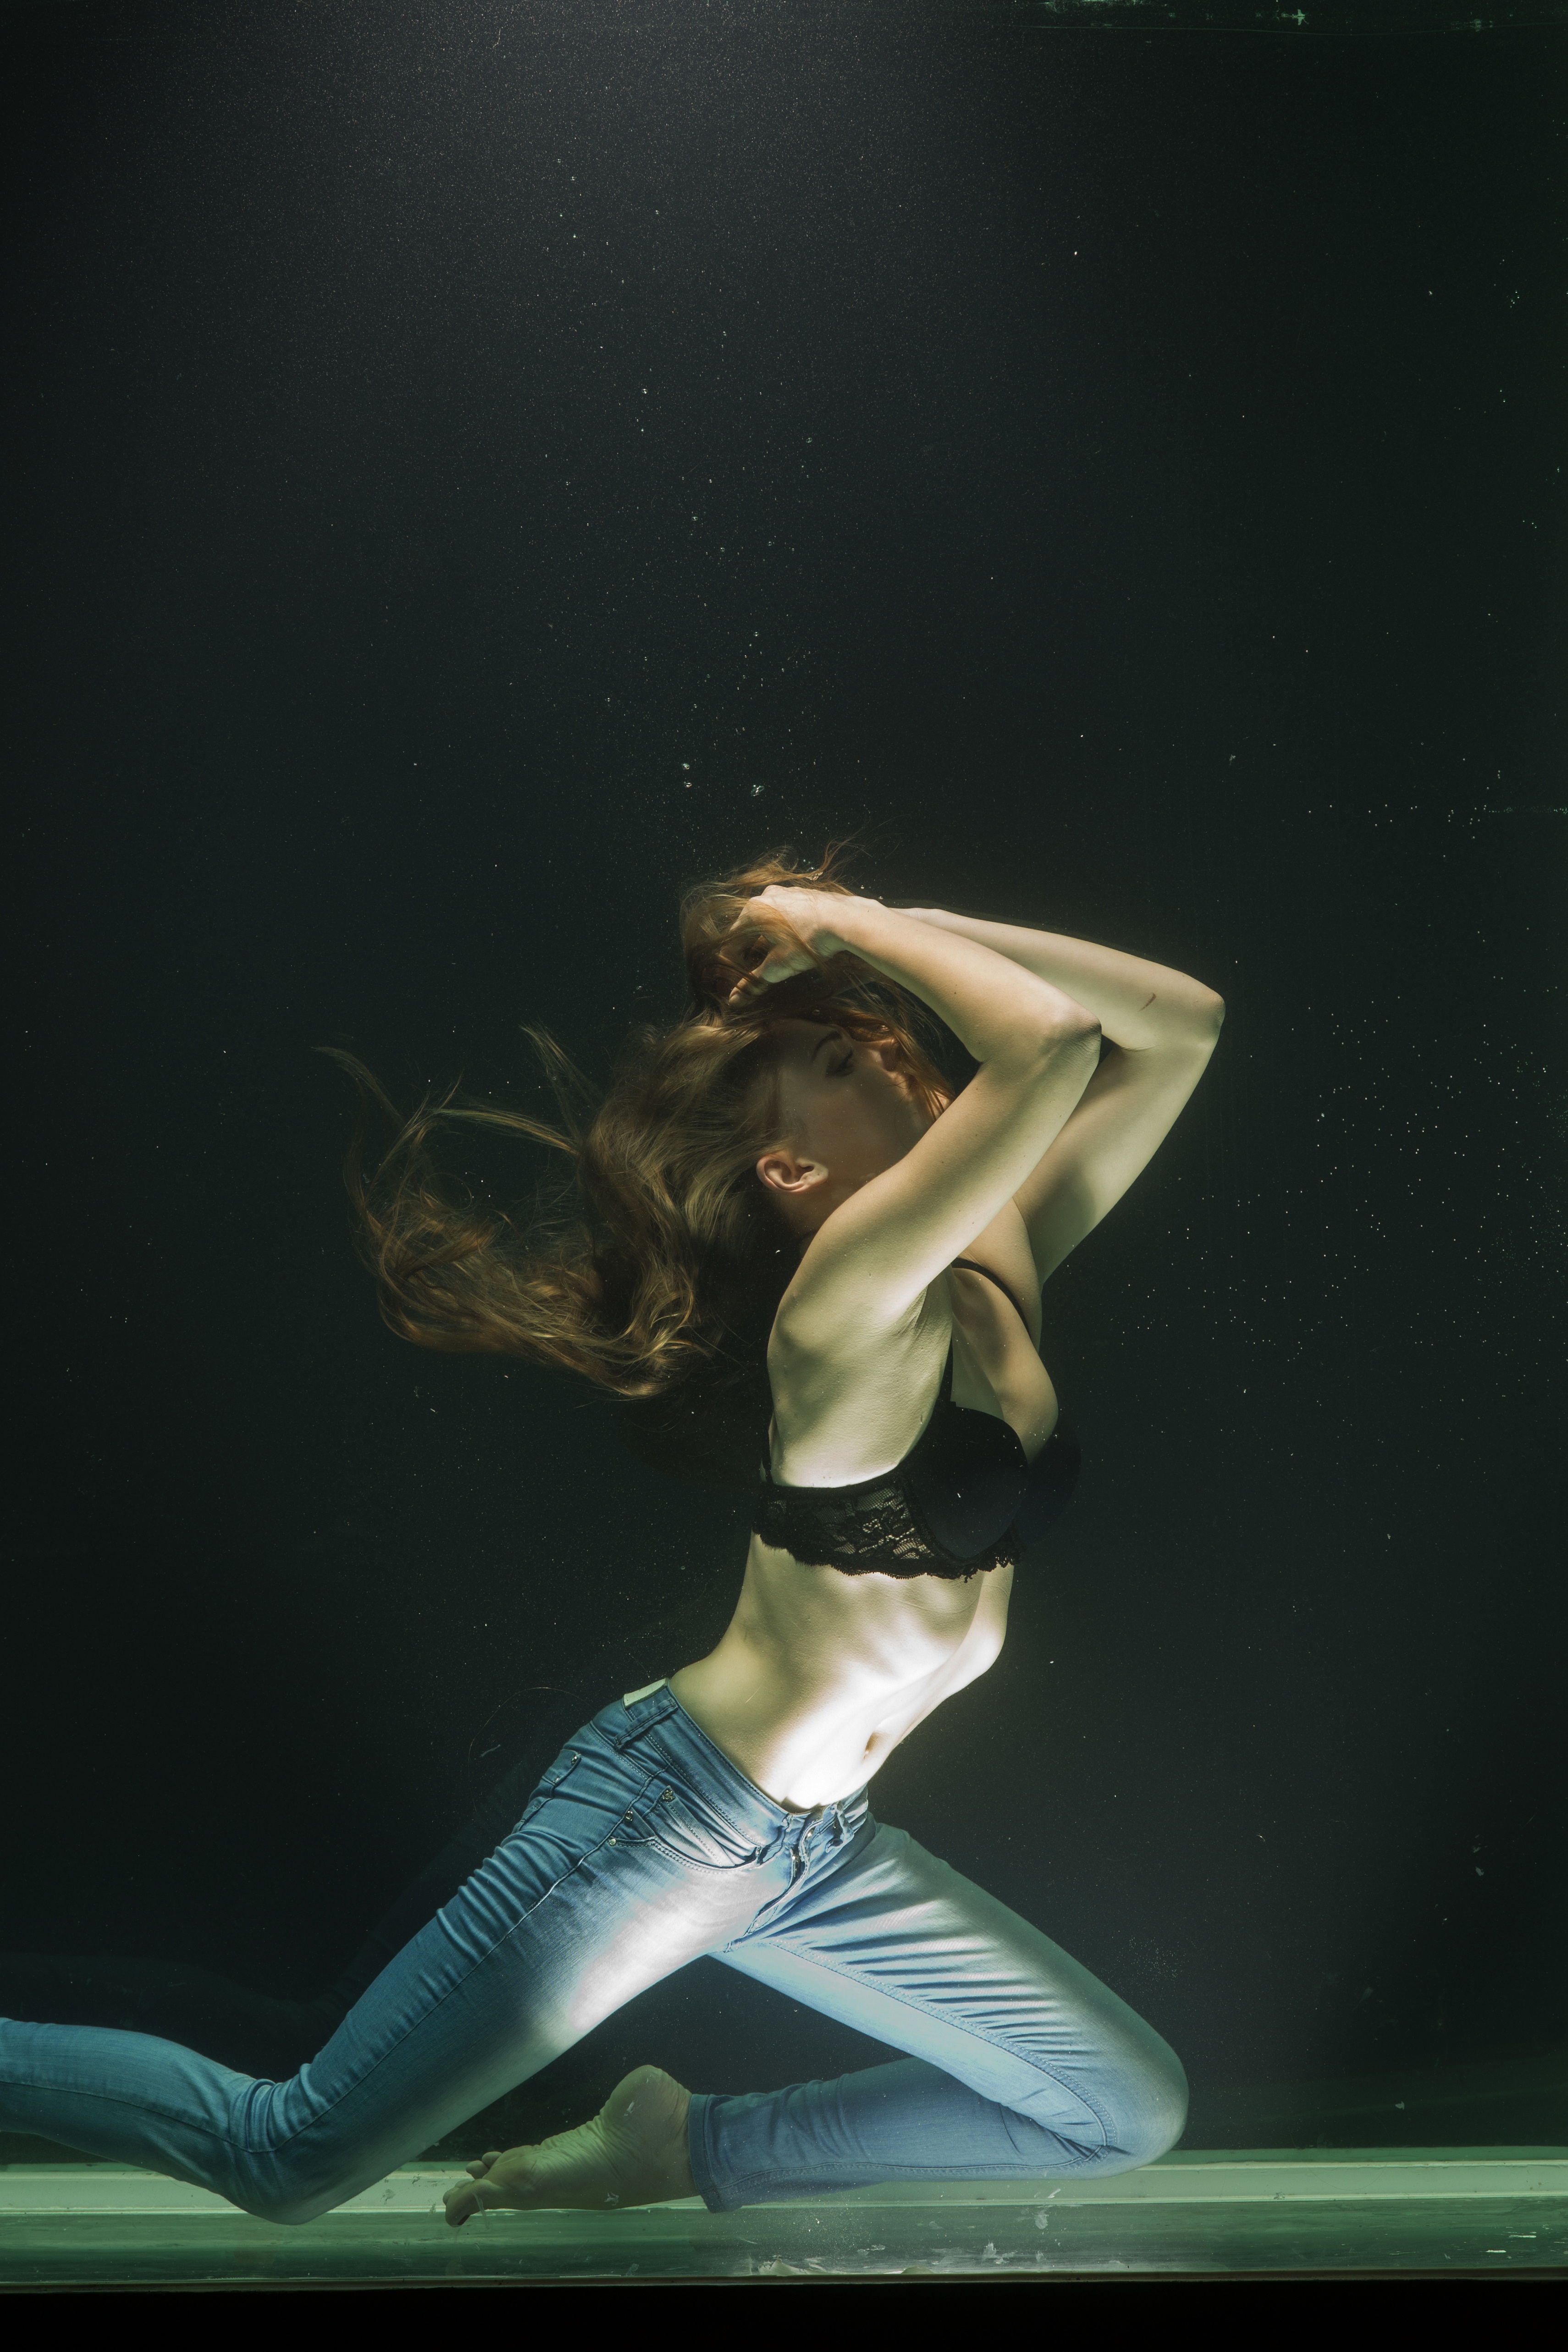
water, people, girl, hair, photography, underwater, live, dance, portrait, model, young, studio, human, darkness, fashion, freedom, modern, life, dive, performance art, pants, art, exposure, dream, fiction, design, deep, breath, conceptual, beauty, passion, beautiful, sexy, contemporary, idea, contact, bra, young girl, performing arts, imagine, fine arts, the young woman, young model, fashion shoot, women's, modern dance, concert dance